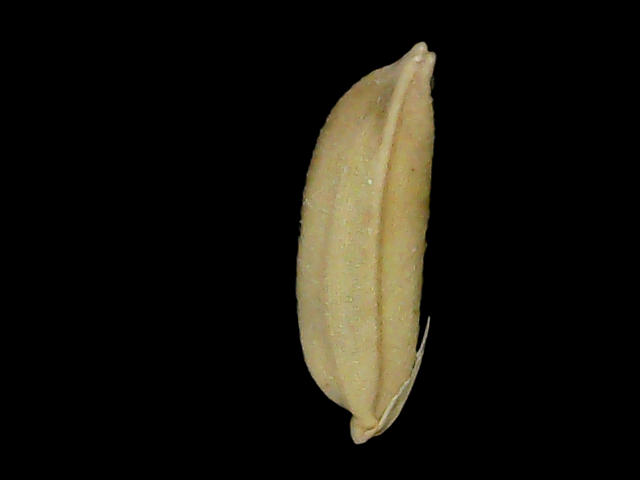
Rice variety: Br23